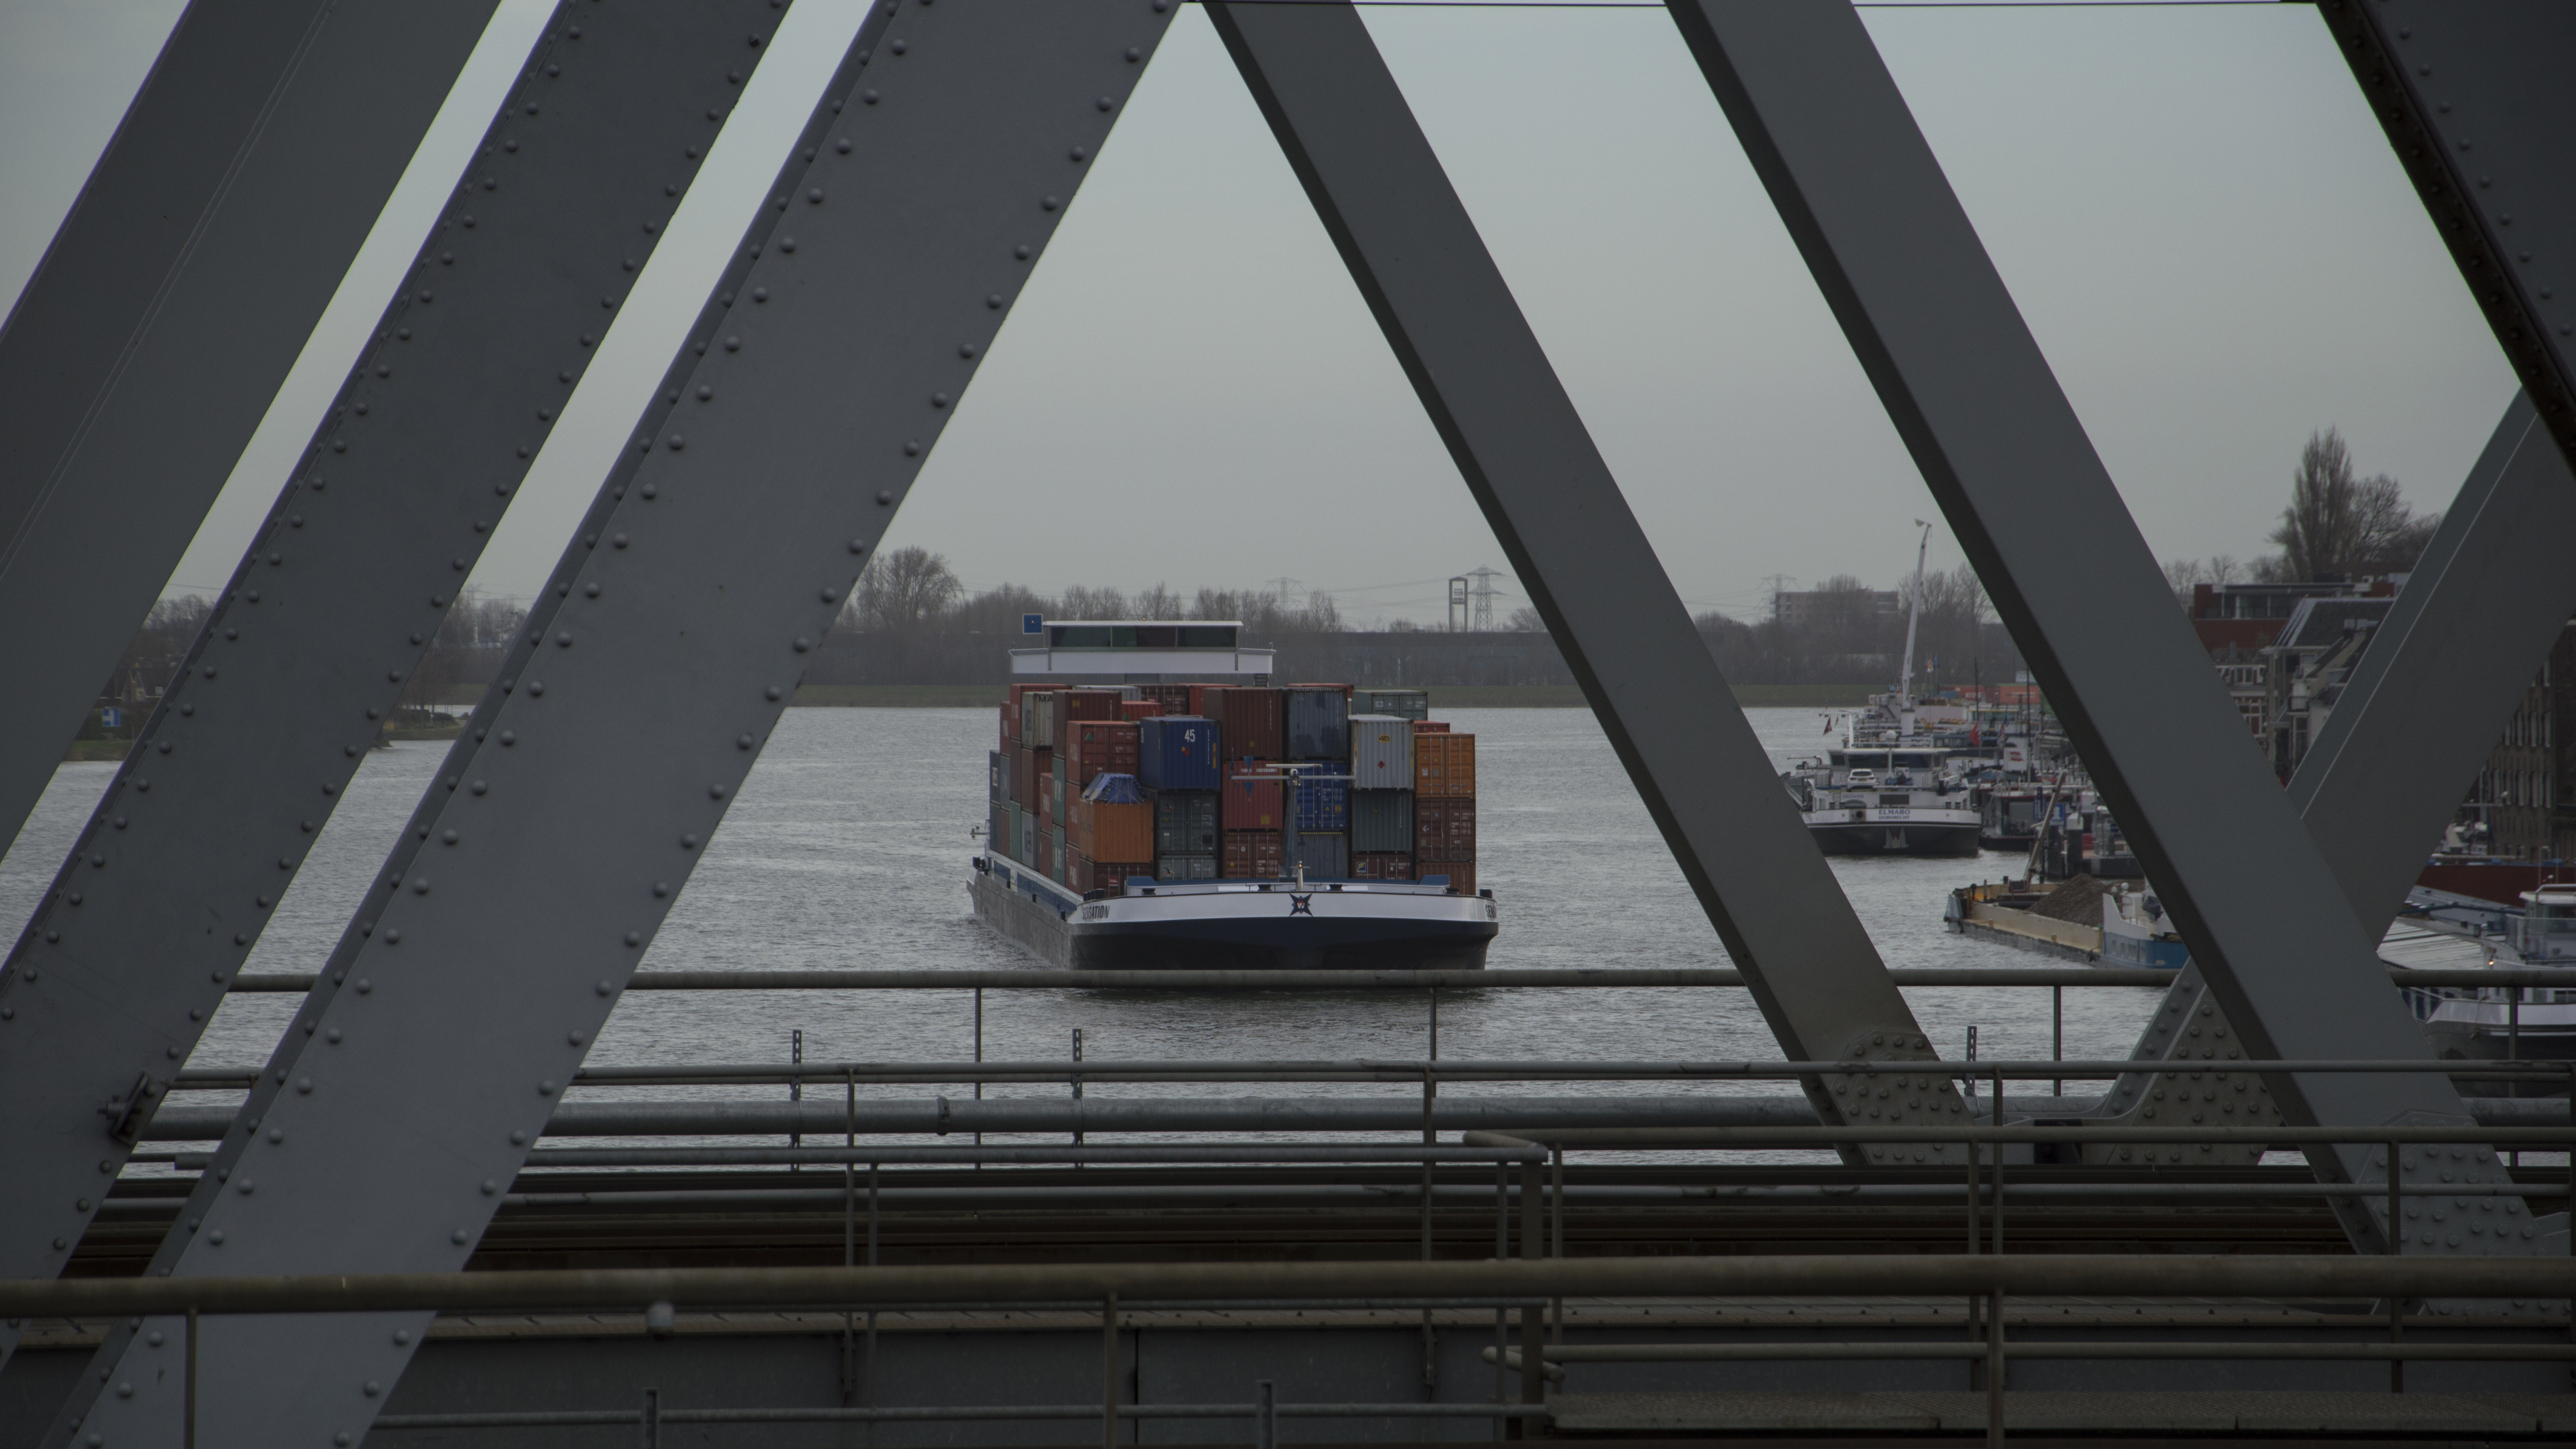
outdoor, architecture, structure, bridge, photography, window, van, roof, building, rail, skyscraper, urban, overpass, photo, reflection, station, facade, nikon, historic, stadium, public transport, art, holland, nederland, netherlands, de, gare, container, dutch, outdoorphotography, picture, photograph, fotos, foto, fotografie, pd, kunst, shape, paulvandevelde, pdvandevelde, padagudaloma, natuurfotografie, landschapsfotografie, dordrecht, stadsfotografie, nederlandinfotos, historisch, evenementenfotografie, urbanfotografie, stadswandeling, architectuur, pvdvfotografie, pdvandeveldedordrecht, diep, rondjedordt, dedordtevaer, dutchphotography, nederlandsefotografie, dutchphotogaraphy, totallydutch, fotografienederland, hollandsefotografie, fotografieholland, fotosdordrecht, fotosvandordrecht, velde, schip, spoorbrug, oude, vandevelde, maas, sport venue